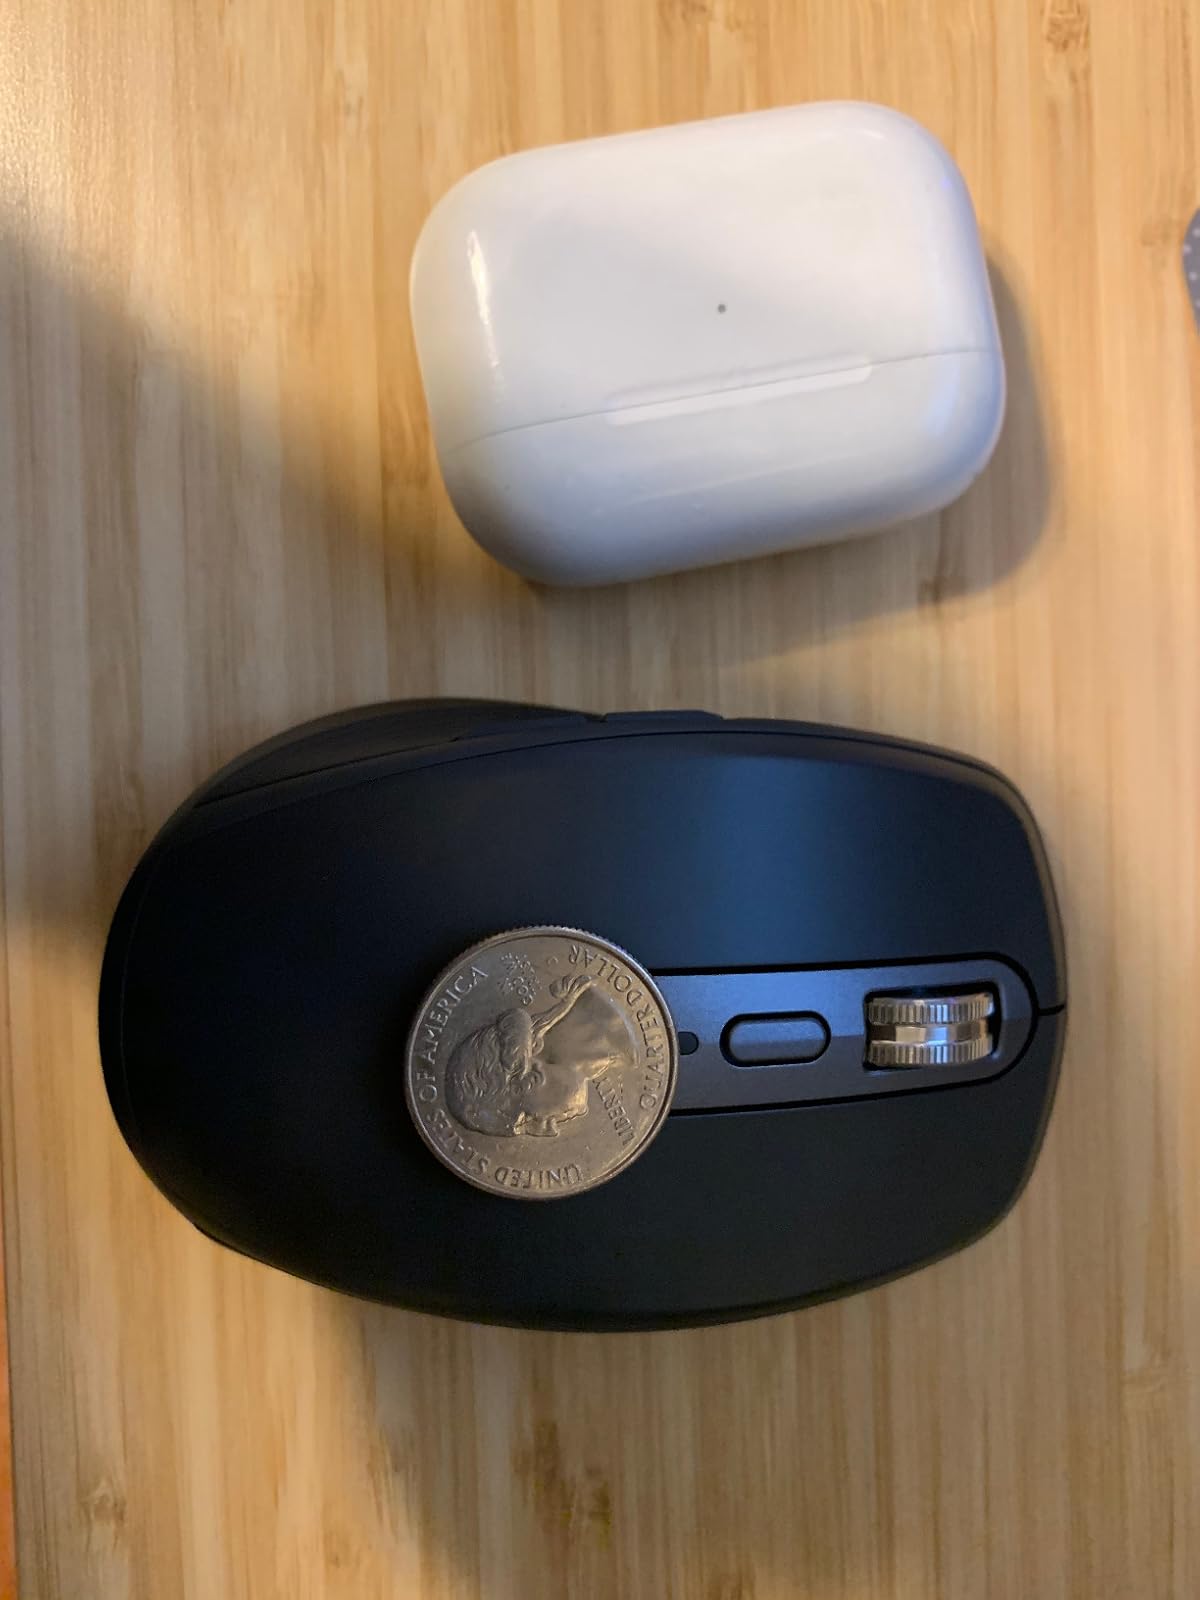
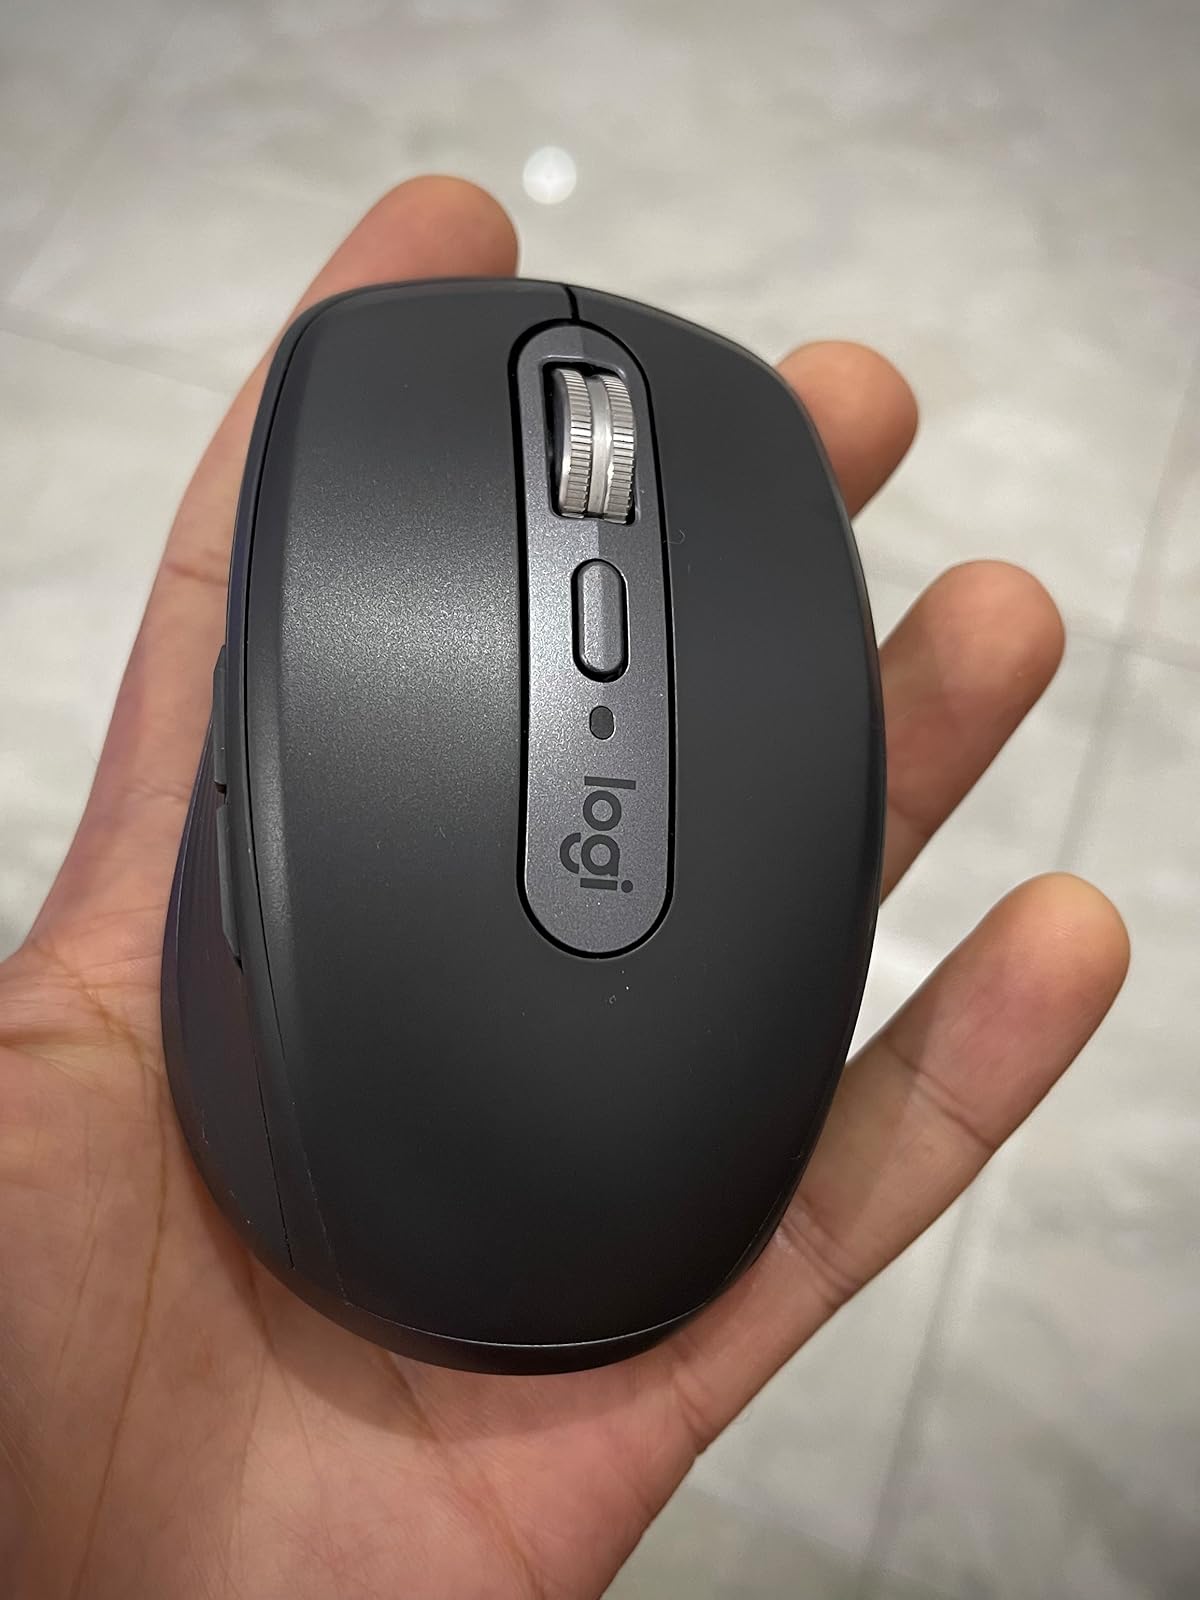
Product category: mouse
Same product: yes